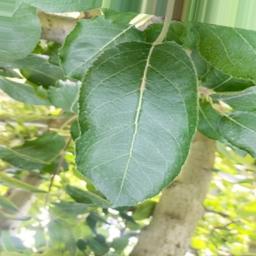
Label: Healthy